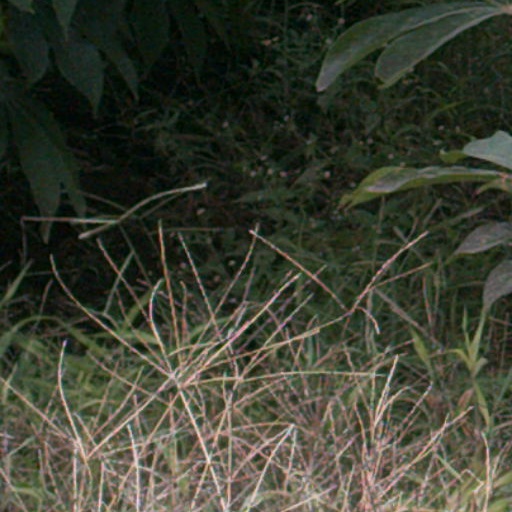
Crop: cassava